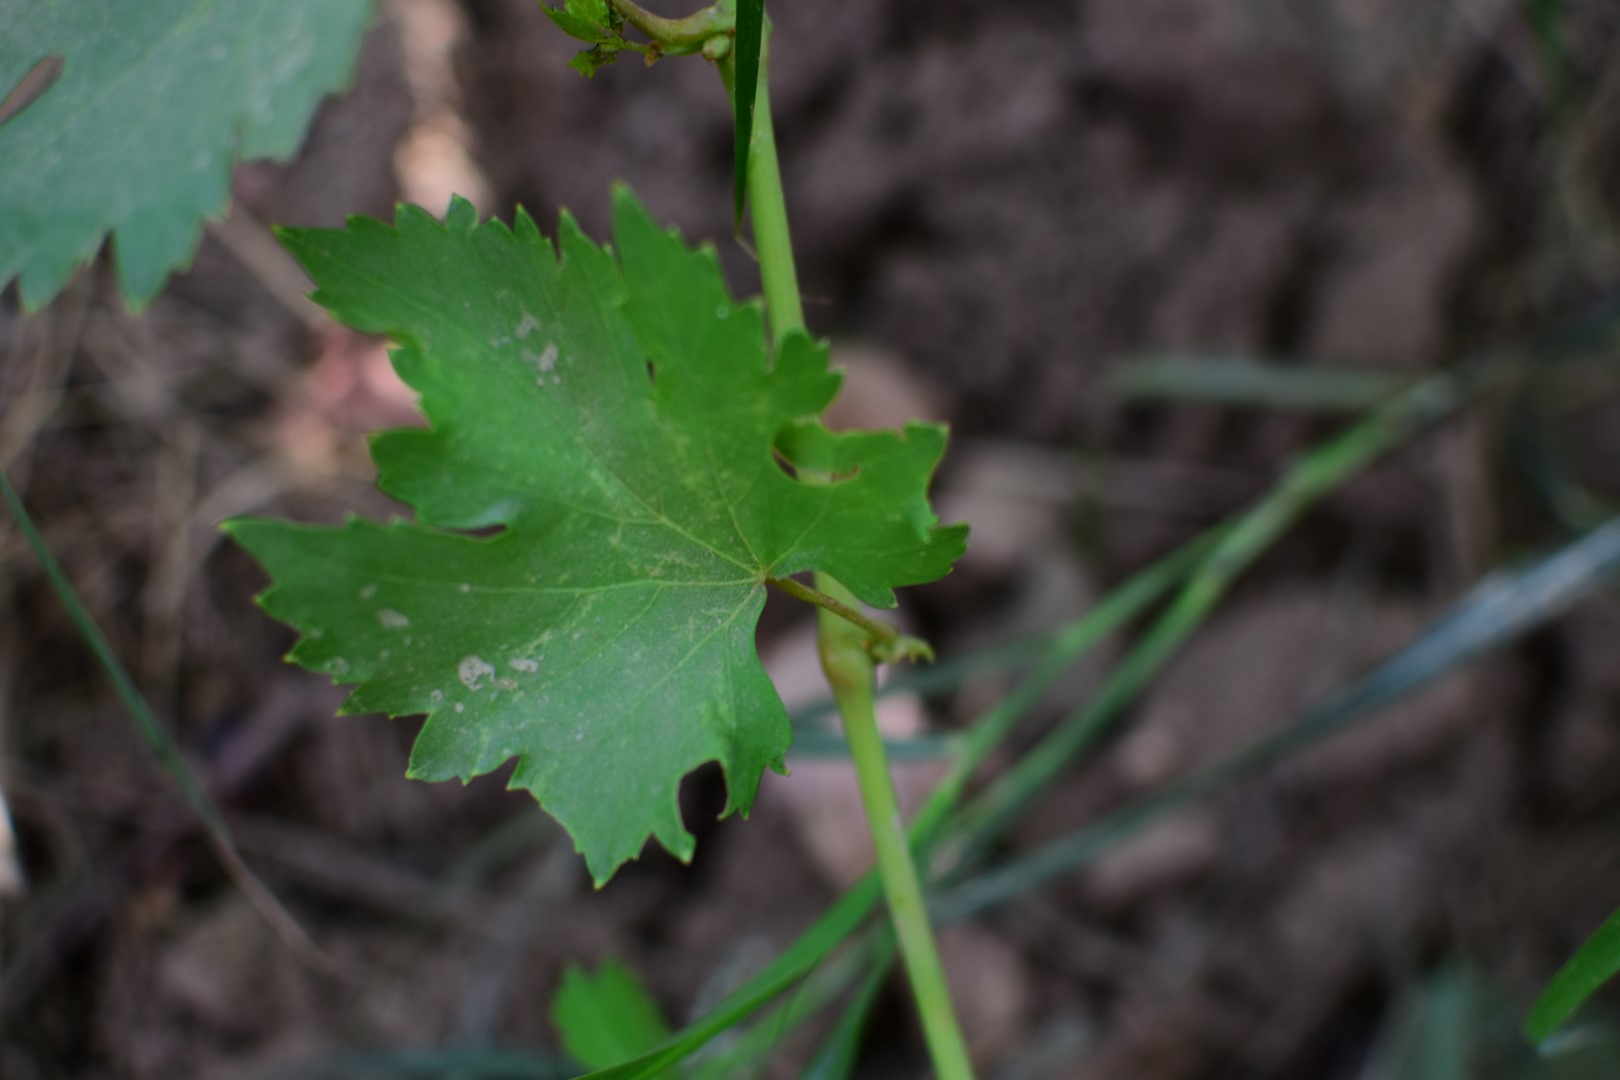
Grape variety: Frinsi